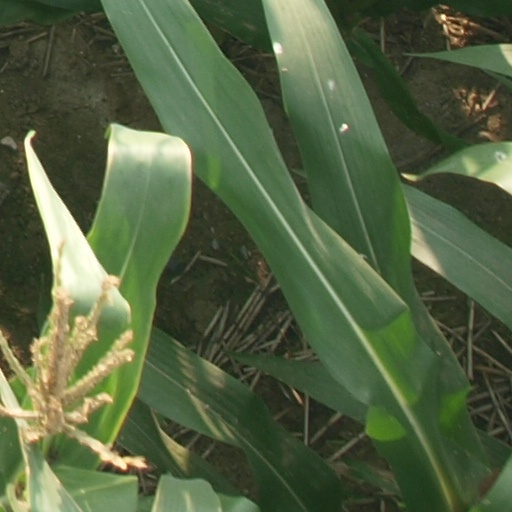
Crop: maize; corn